Question: Please indicate a possible affordance area of the knife that can be used for holding
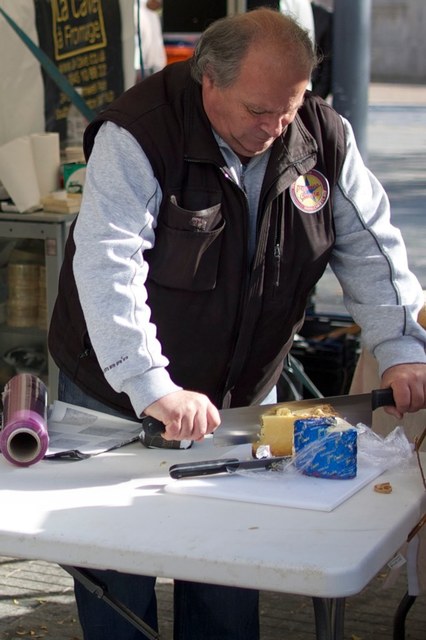
Answer: [370.164, 376.831, 423.279, 406.339]